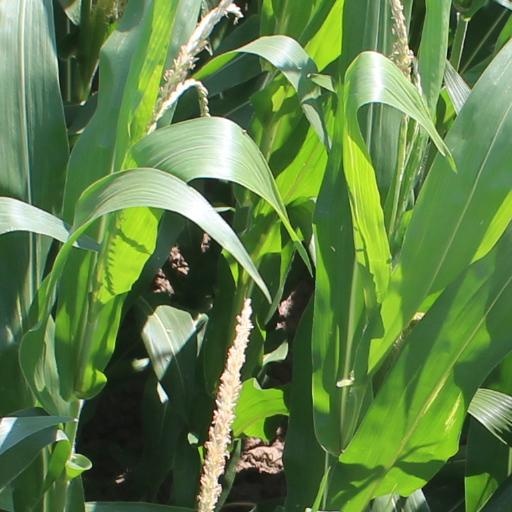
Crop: maize; corn